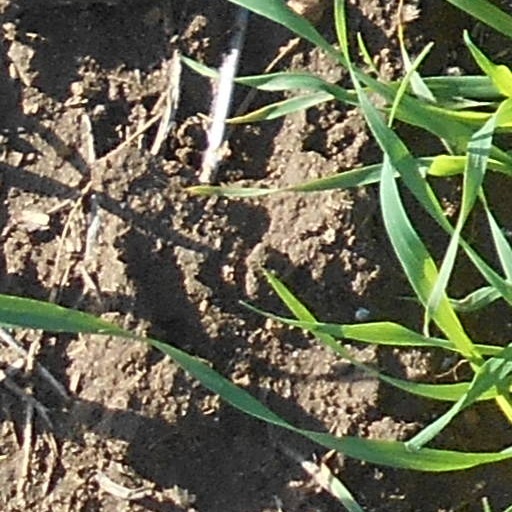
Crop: wheat